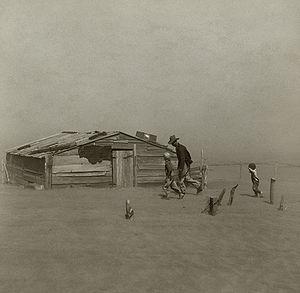
La Farm Security Administration est un organisme américain créé par le ministère de l'agriculture en 1937, chargé d'aider les fermiers les plus pauvres touchés par la Grande Dépression.
L'Oklahoma est un État du Centre Sud des États-Unis. Il est bordé au nord par le Colorado et le Kansas, à l'est par le Missouri et l'Arkansas, à l'ouest par le Nouveau-Mexique et au sud par le Texas dont il est séparé par la rivière Rouge du Sud. Avec une population estimée à 3 956 971 habitants en 2018 et une superficie de 181 195 km², l'Oklahoma est le 28ᵉ État le plus peuplé et le 20ᵉ plus grand de la Fédération. Le nom de l'État vient des mots chacta okla et homa, signifiant « peuple rouge ». L'Oklahoma est aussi connu par son surnom : The Sooner State. Formé par l'unification du Territoire de l'Oklahoma et du Territoire indien, il est devenu le 46ᵉ État des États-Unis le 16 novembre 1907. Ses habitants sont appelés Oklahomans et Oklahoma City est sa capitale ainsi que la ville la plus peuplée.